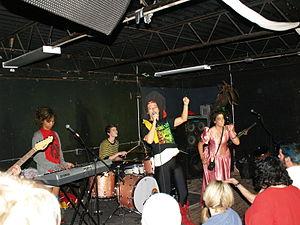
The Slits
The Slits est un groupe de punk rock britannique originaire de Londres en Angleterre.